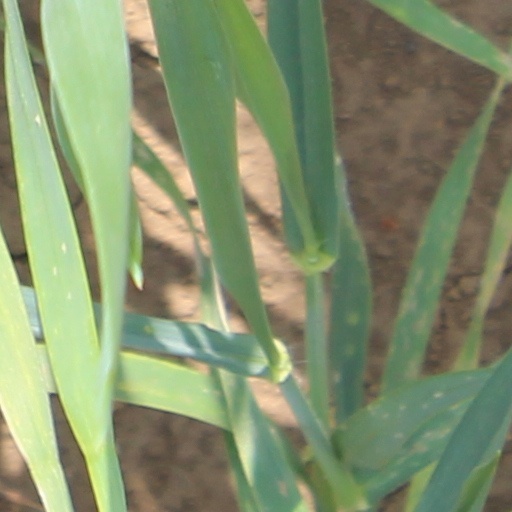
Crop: wheat